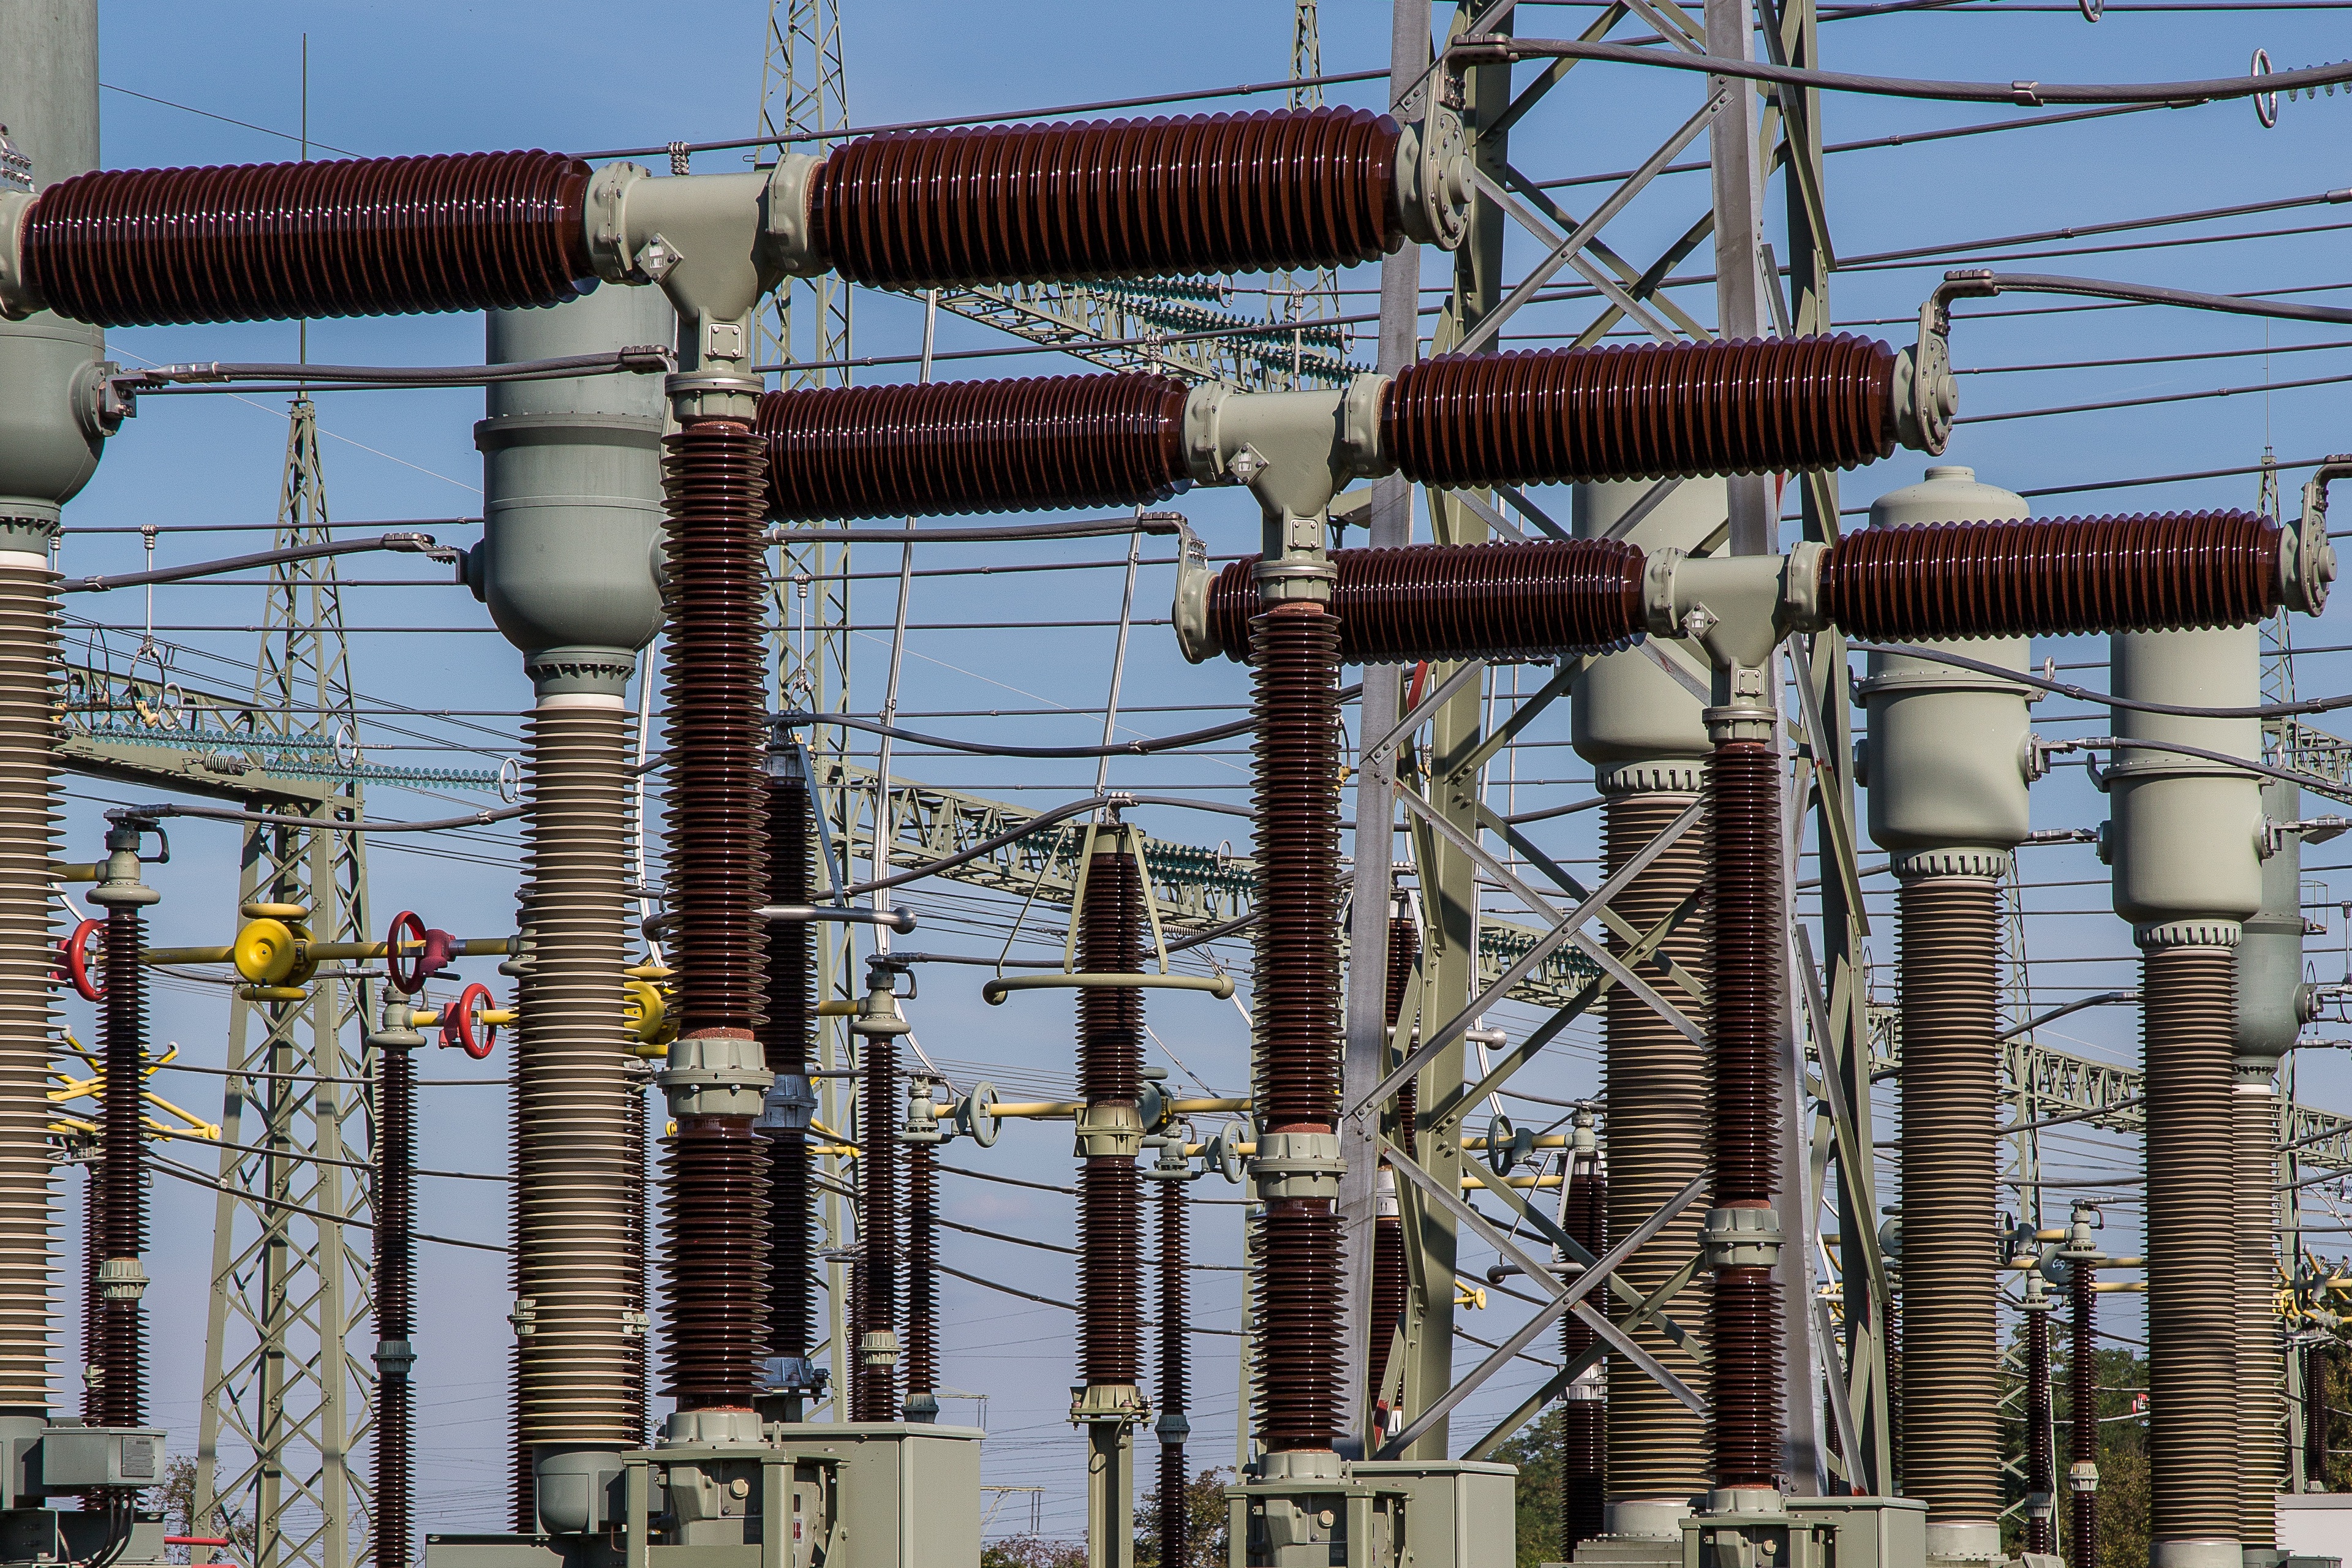
column, power line, mast, electricity, high voltage, current, power generation, strommast, transformer, substation, man made object